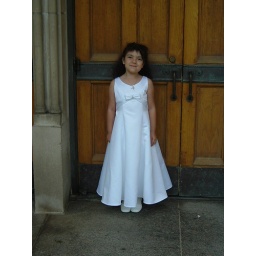
juliet in her flower girl dress.